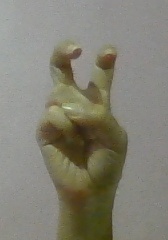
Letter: toot